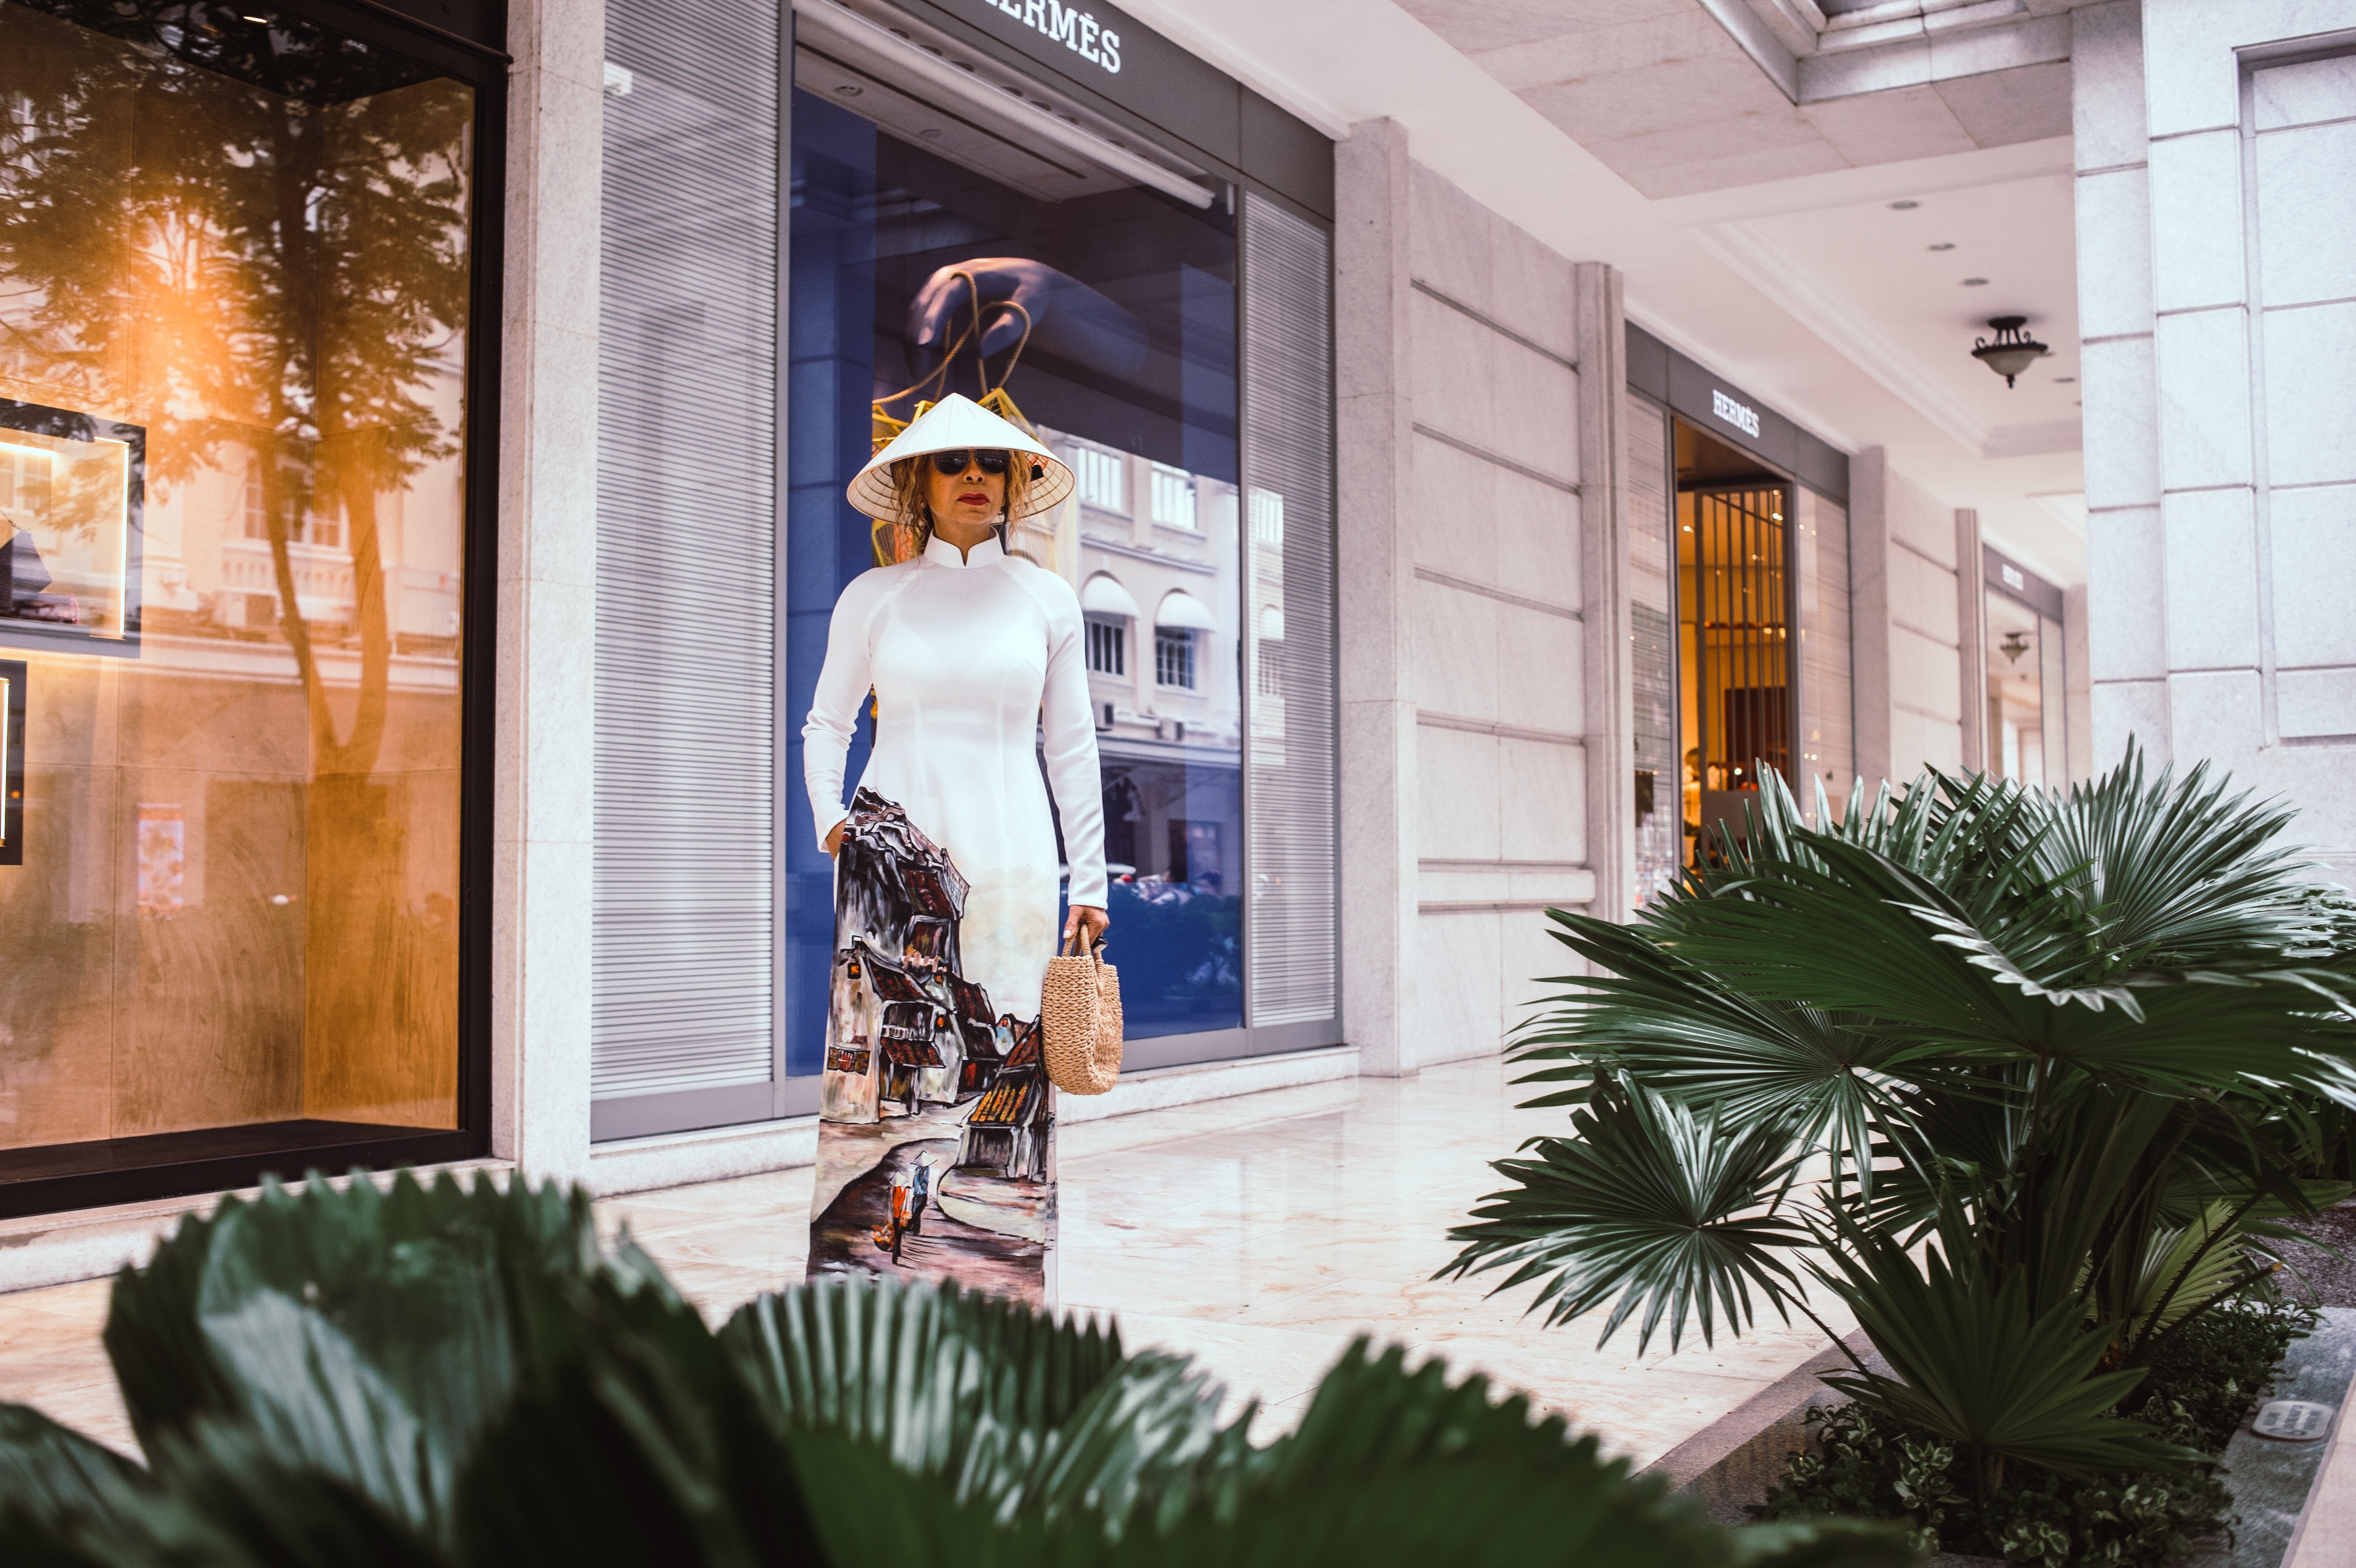
beauty, fashion, window, reflection, tree, room, dress, house, building, home, door, textile, interior design, vacation, glass, palm tree, city, style, fashion design